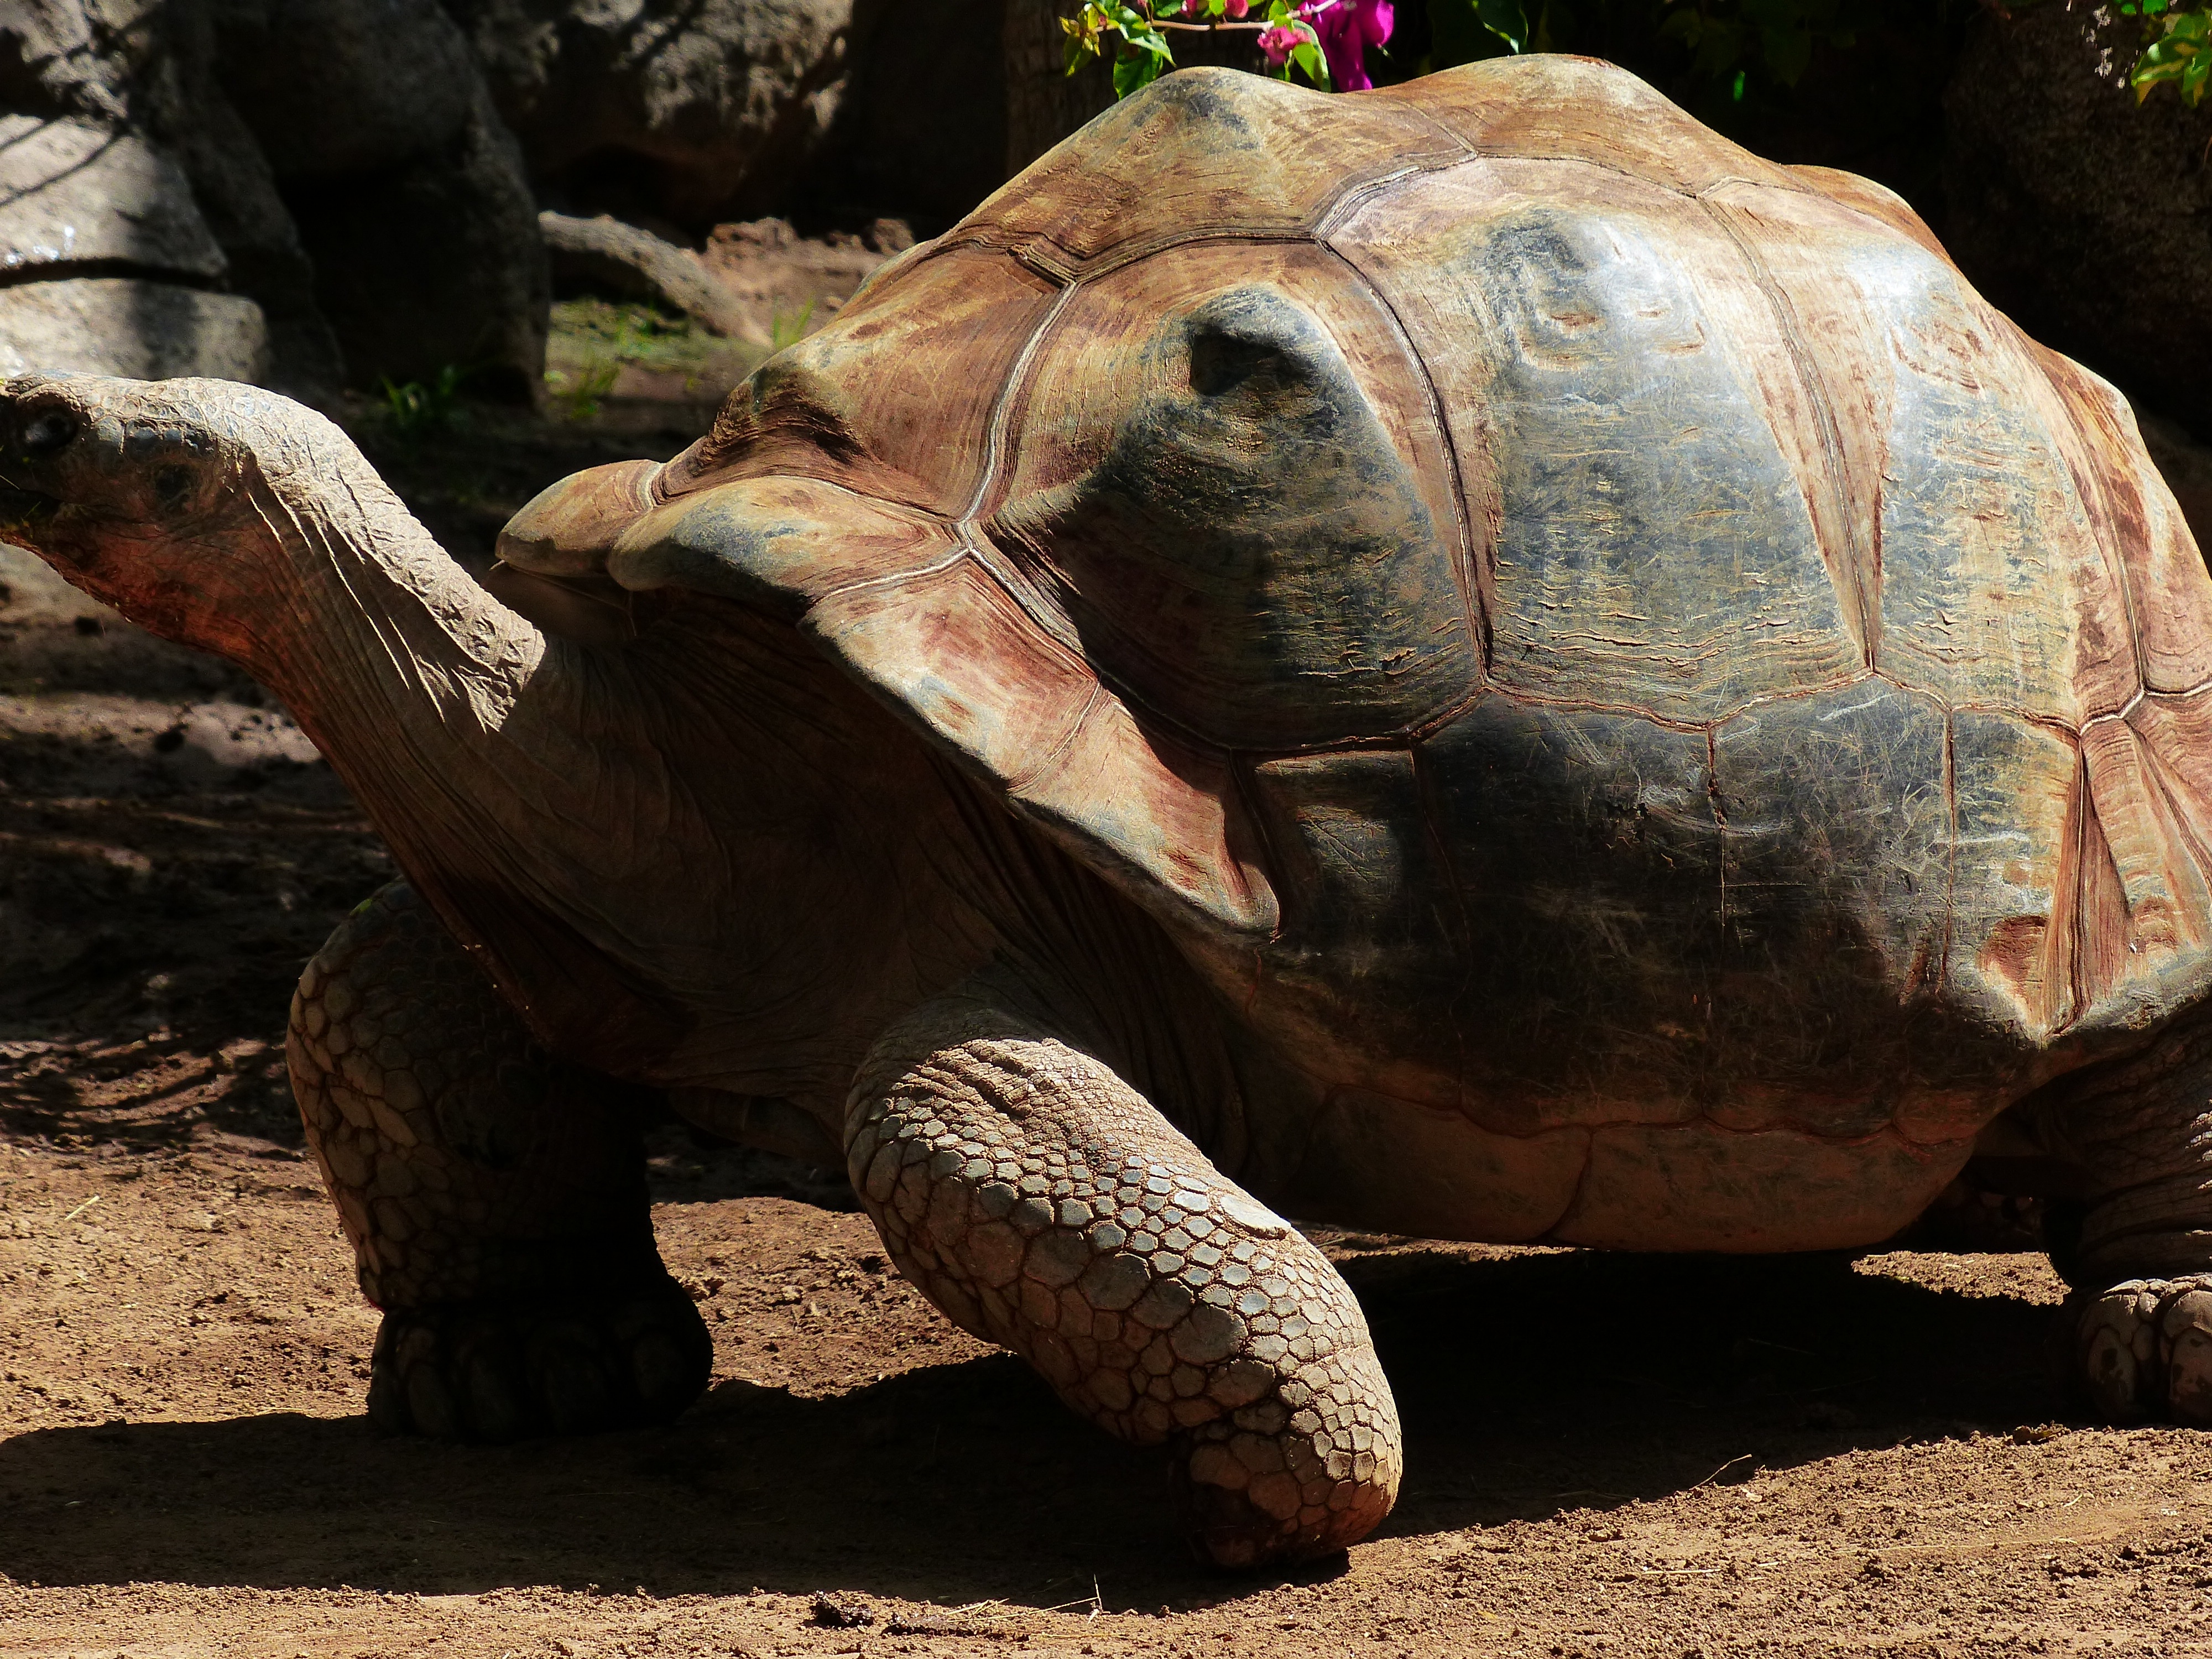
sand, animal, stone, wildlife, zoo, brown, turtle, reptile, fauna, tortoise, vertebrate, creature, large, panzer, slowly, armored, karg, giant tortoise, emydidae, african spurred tortoise, geochelone sulcata